The Big Bee

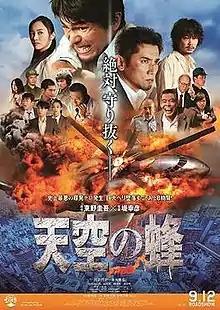
Poster

is a 2015 Japanese thriller film directed by Yukihiko Tsutsumi and based on the novel of the same name by Keigo Higashino. It was released on September 12, 2015.